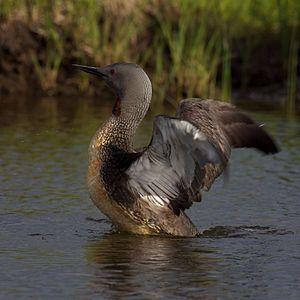
Cette liste des espèces d'oiseaux au Québec recense les taxons de ce groupe observés dans cette province du Canada. Elle provient de l'American Ornithologist Union en date du mois de janvier 2019. Elle comprend 470 espèces dont :
Cette liste des oiseaux au Canada provient de Bird Checklists of the World en date du mois de juillet 2018.